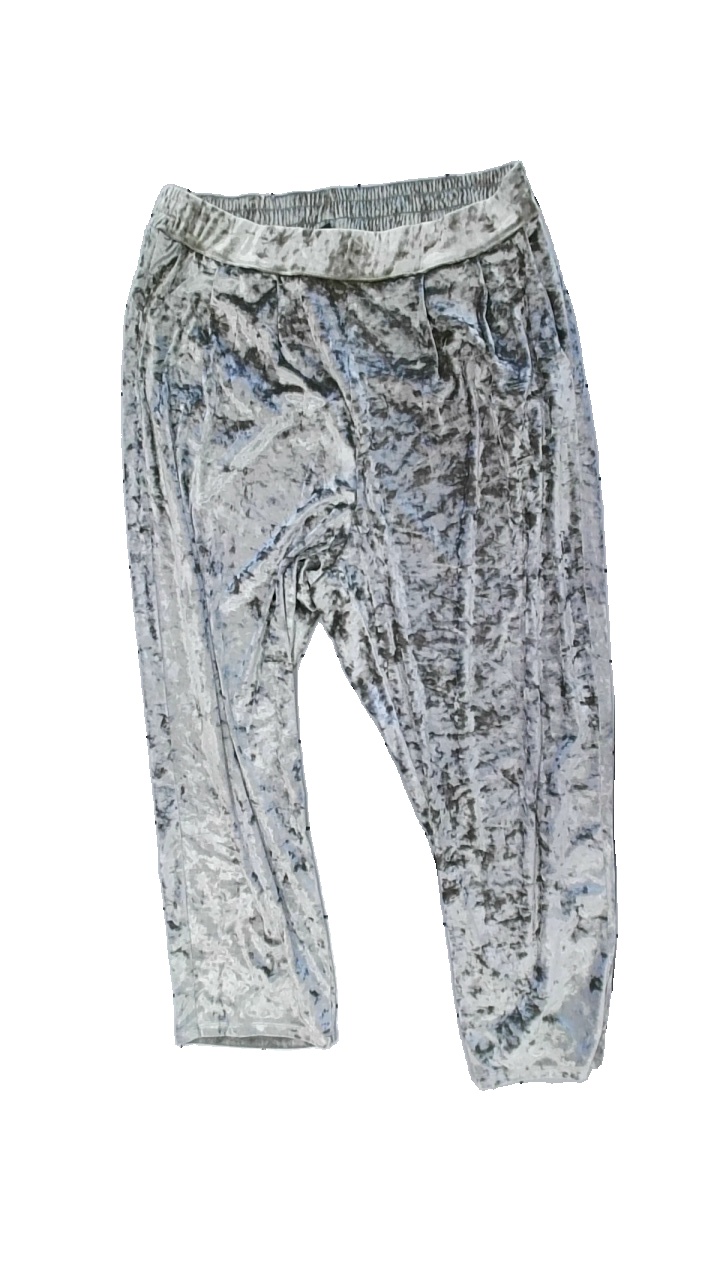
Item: Trousers (Ladies)
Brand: Lindex
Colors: Grey
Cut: Loose
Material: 100% polyester
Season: All
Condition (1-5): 4
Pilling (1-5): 5
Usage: Reuse
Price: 50-100